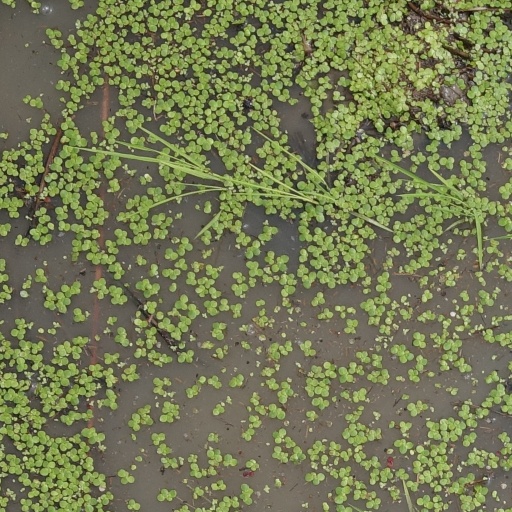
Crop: rice